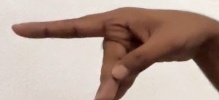
ASL sign: P